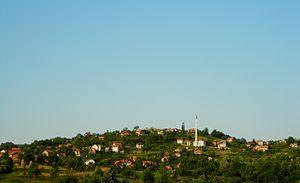
Sjenina est un village de Bosnie-Herzégovine. Il est situé sur le territoire de la Ville de Doboj et dans la République serbe de Bosnie. Selon les premiers résultats du recensement bosnien de 2013, il compte 1 301 habitants.